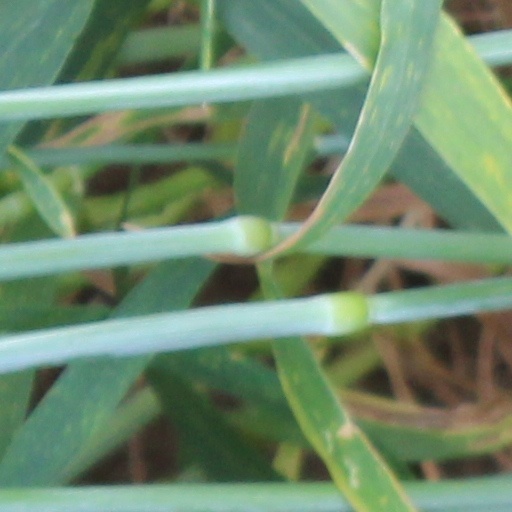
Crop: wheat